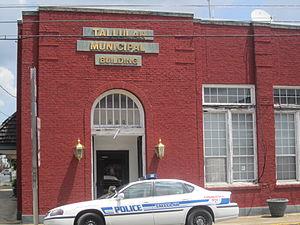
La ville de Tallulah est le siège de la paroisse de Madison, dans l’État de la Louisiane, aux États-Unis. Sa population s’élevait à 7 335 habitants lors du recensement de 2010, estimée à 6 844 habitants en 2017.